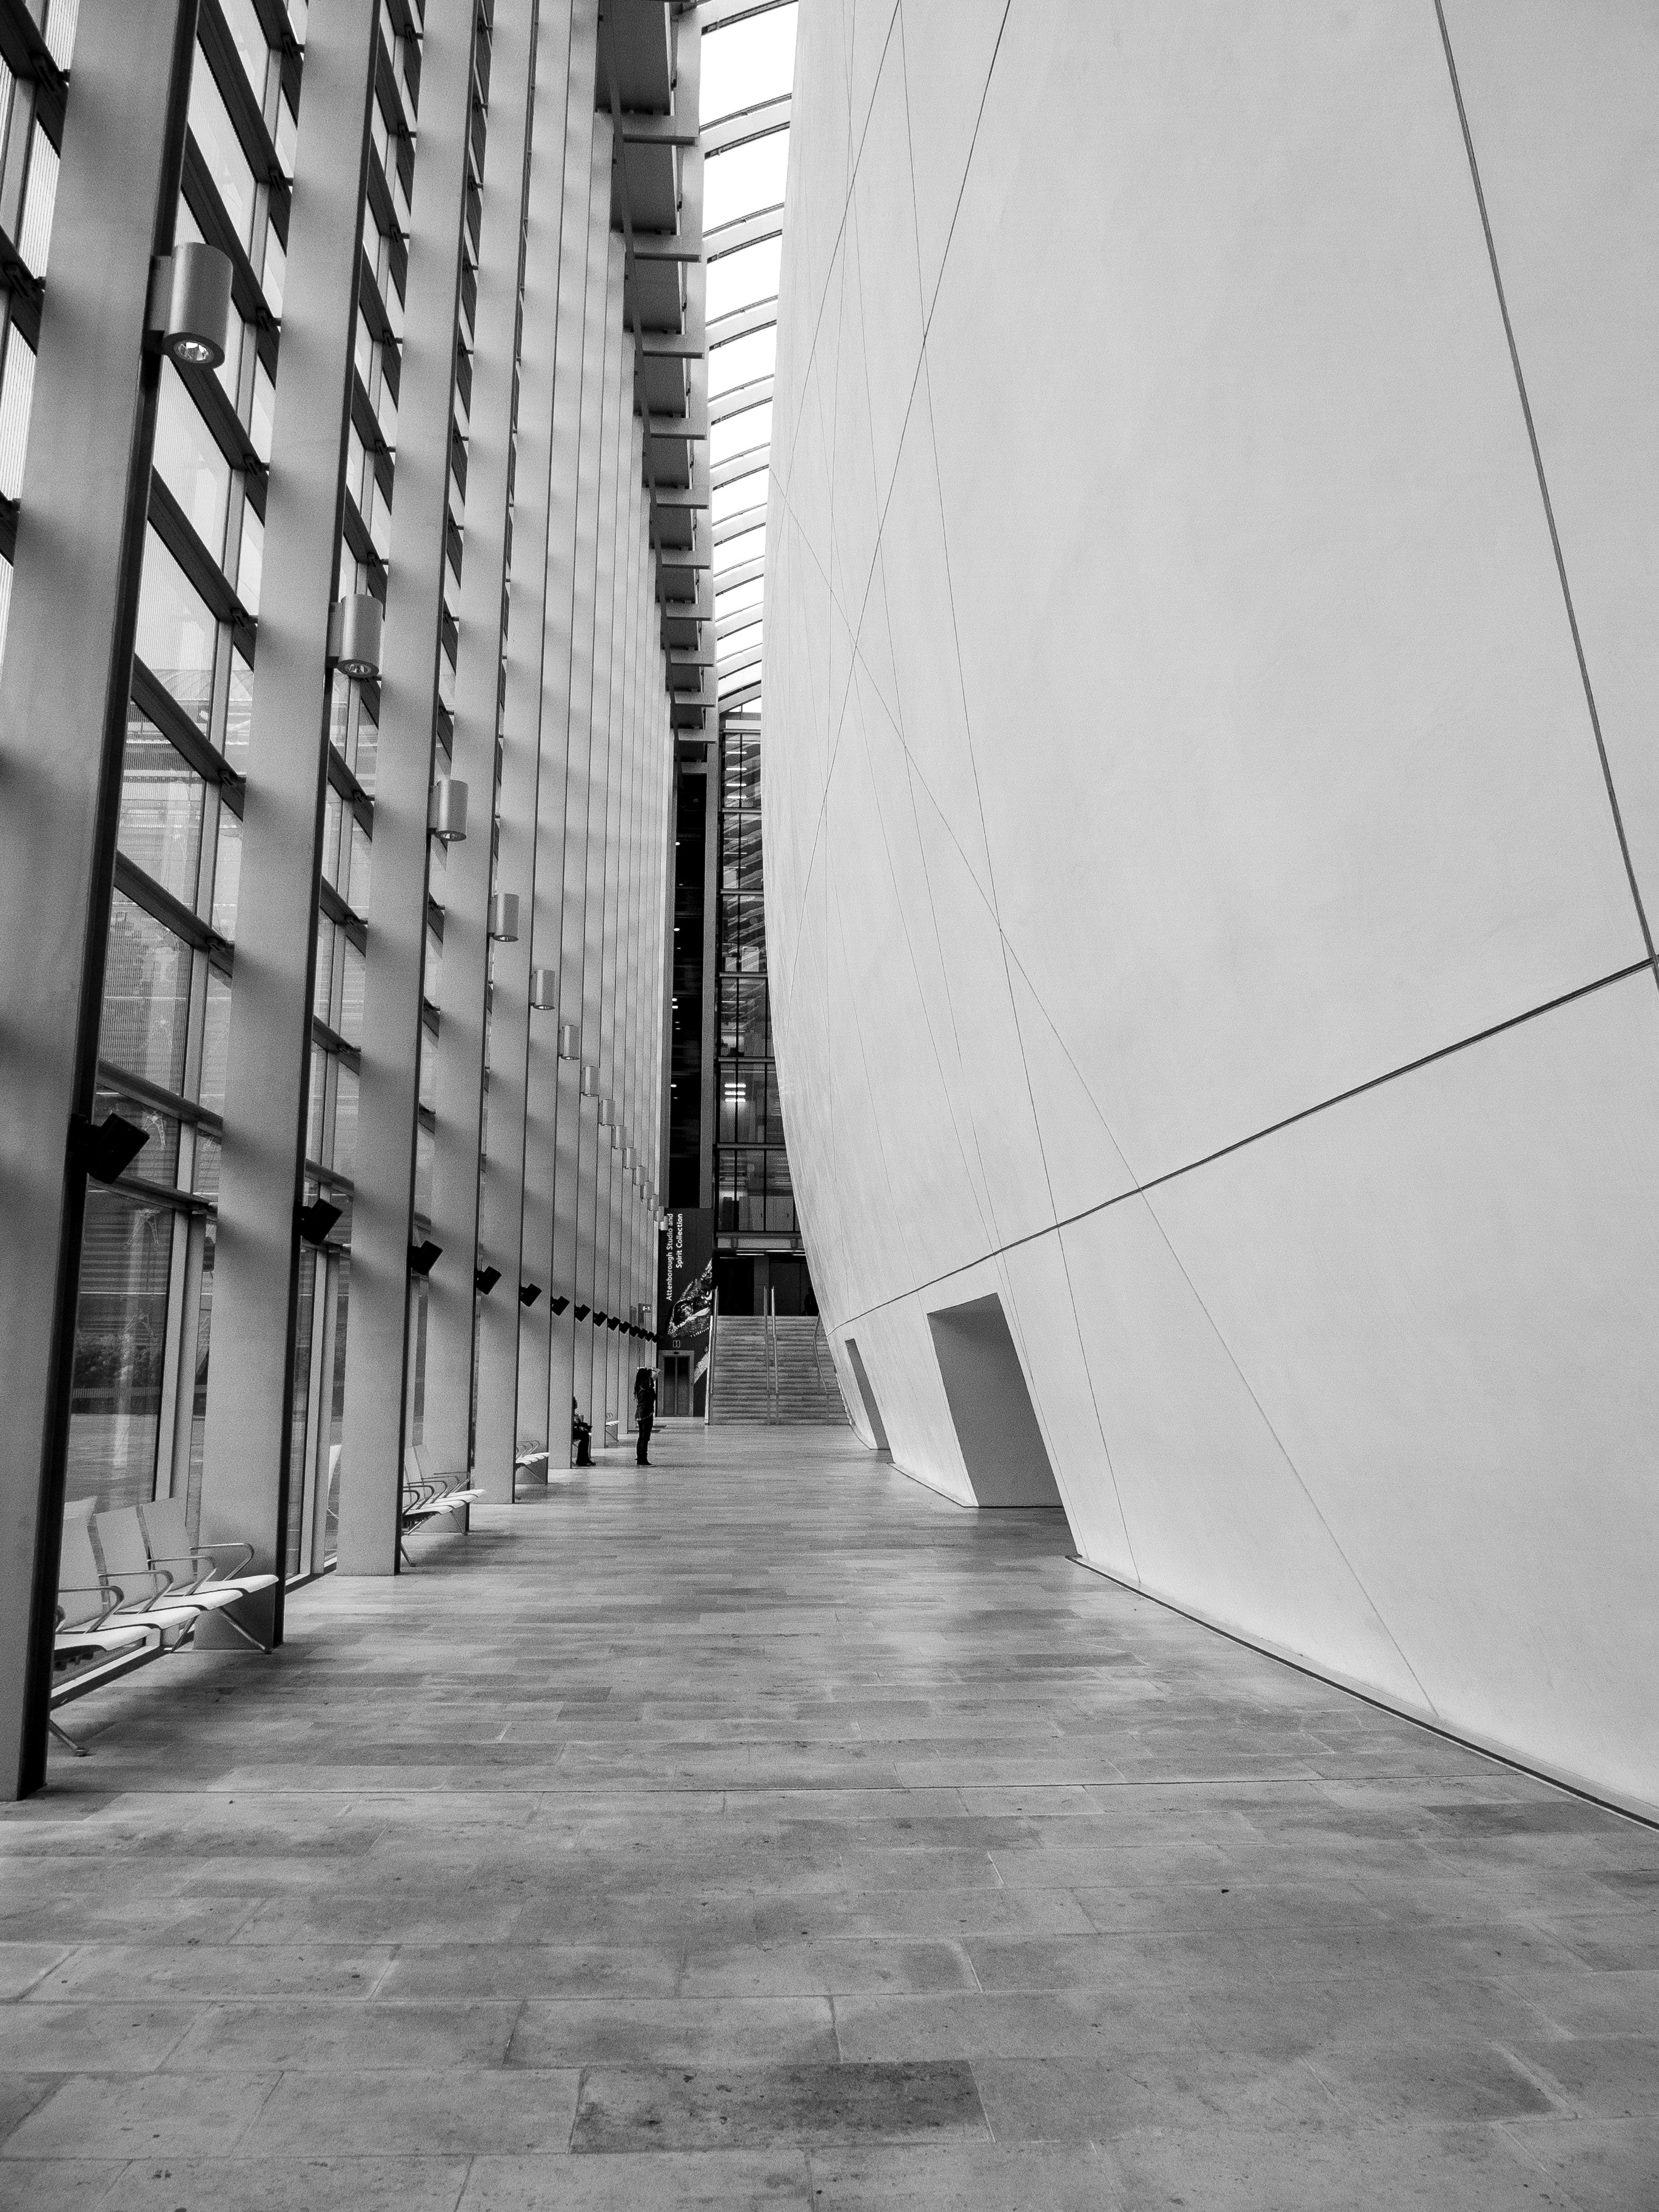
black and white, architecture, white, street, skyscraper, construction, line, black, monochrome, bubble, inside, symmetry, snapshot, shape, real estate, monochrome photography